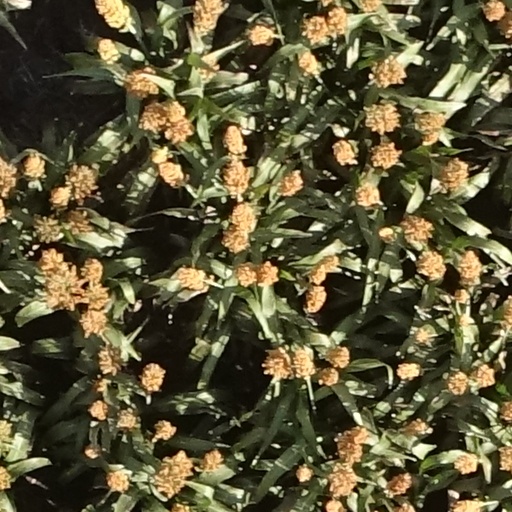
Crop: sorghum